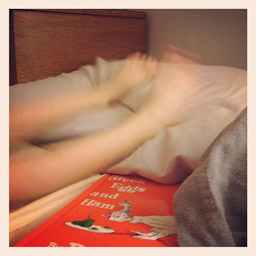
A couple of feet with legs laying on top of a bed.
A Green Eggs and Ham book is by a childs feet.
A person lays on a bed, next to a children's book and kicks his feet.
a close up of a person laying in bed next to a book
some feet are resting on a pillow next to a children s book